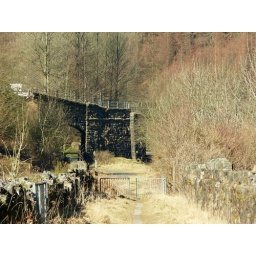
Taken from the R+SBR stone viaduct in front is the road bridge over the old GWR line on the left and the R+SBR on the right.